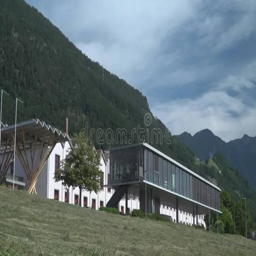
University of Liechtenstein